William F. Fitzgerald

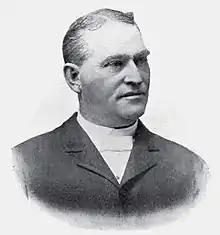

William Francis Fitzgerald (February 7, 1846 – May 12, 1903) was an American jurist who served on the Federal bench as an associate justice of the Arizona Territorial Supreme Court, as well as at the state level as an associate justice of the California Supreme Court. Other positions he held include California Attorney General and judge of the Superior Court of Los Angeles County.